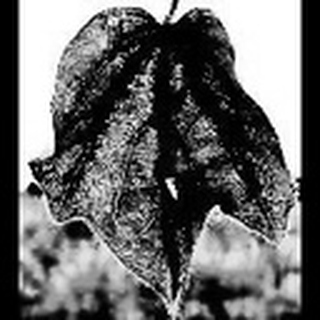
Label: cotton_bacterial_blight